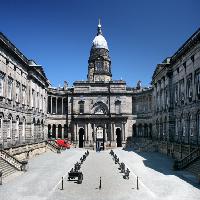
Weather: sun or clear